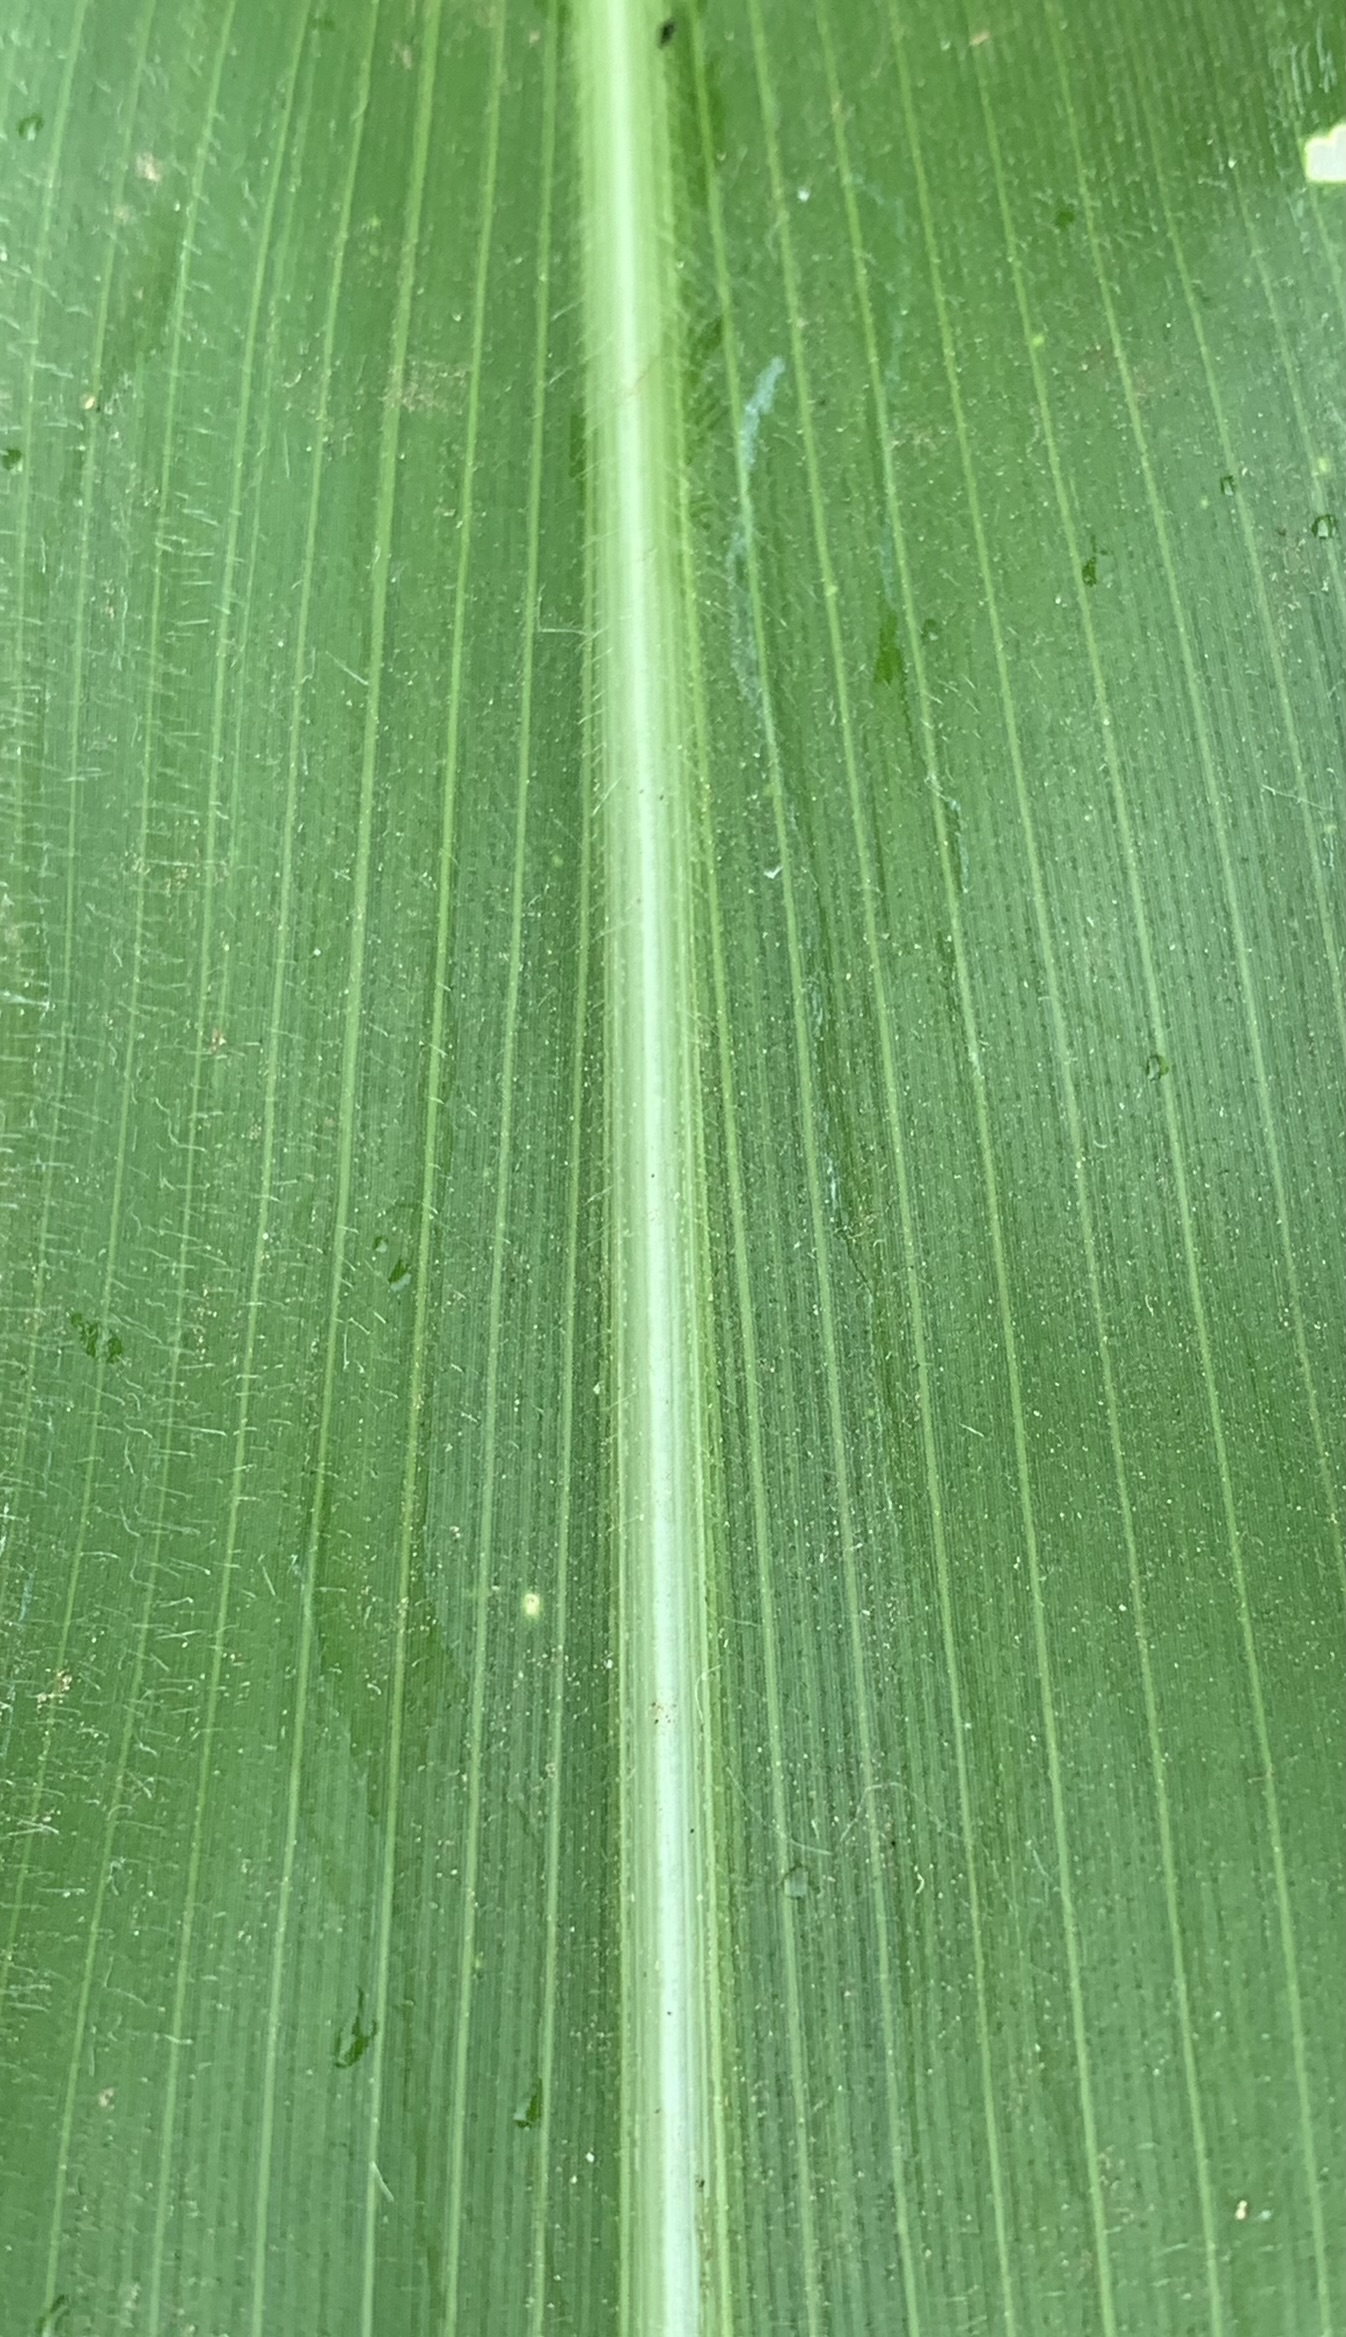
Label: Healthy